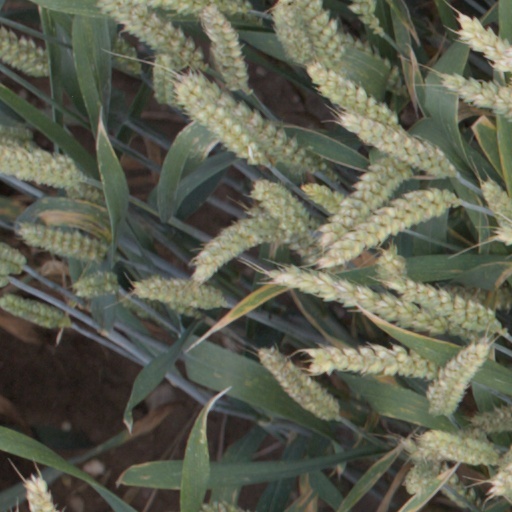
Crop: wheat